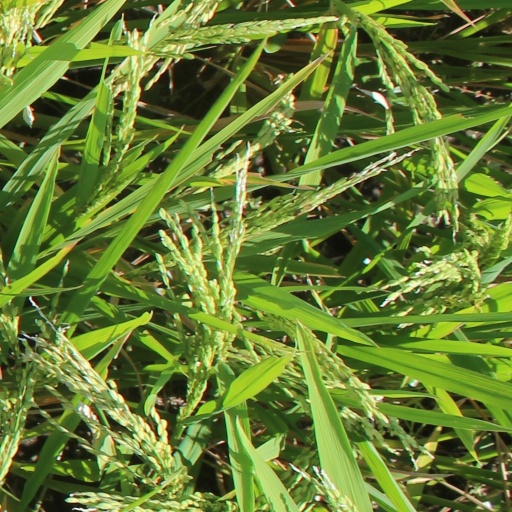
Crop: rice